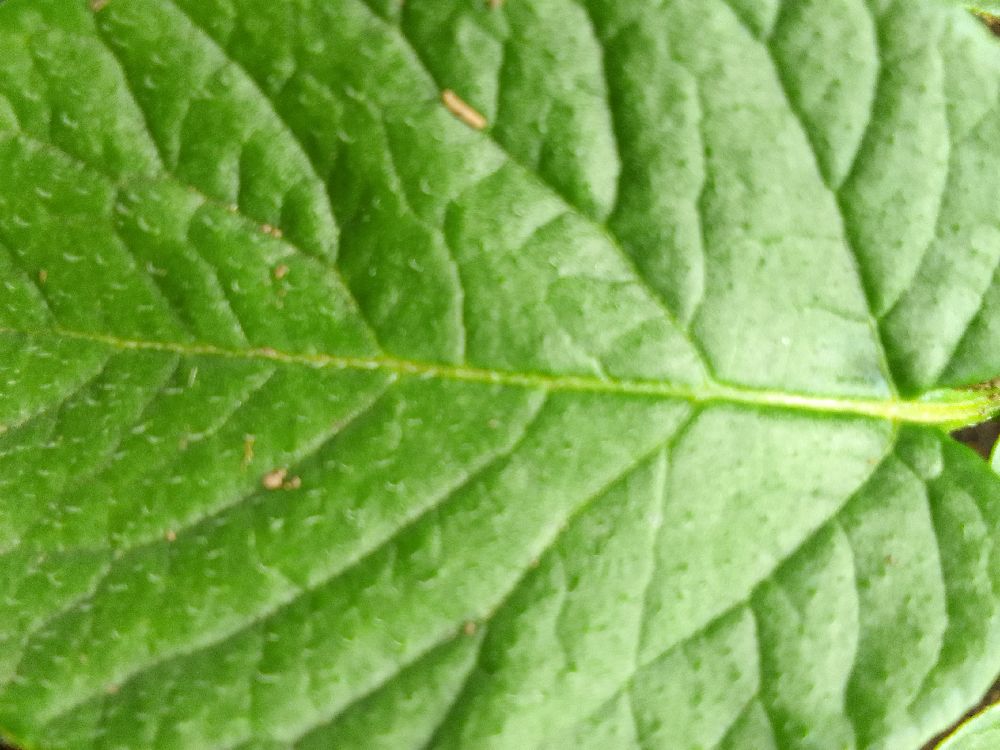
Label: Healthy